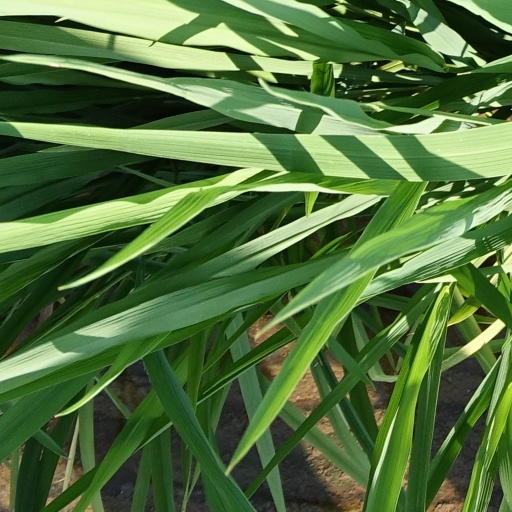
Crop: rice